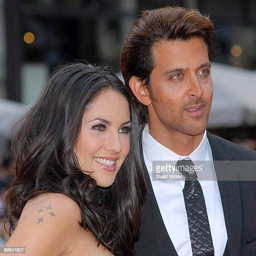
actors attends the european premiere